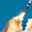
Label: rocket